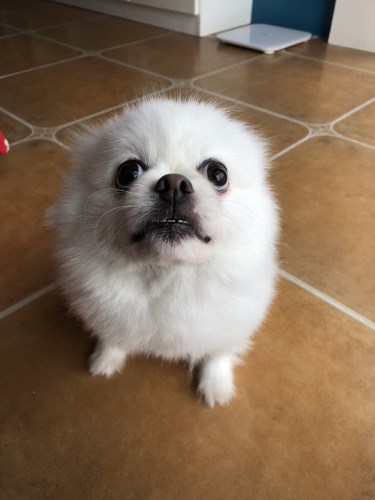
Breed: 1936-n000005-Pomeranian